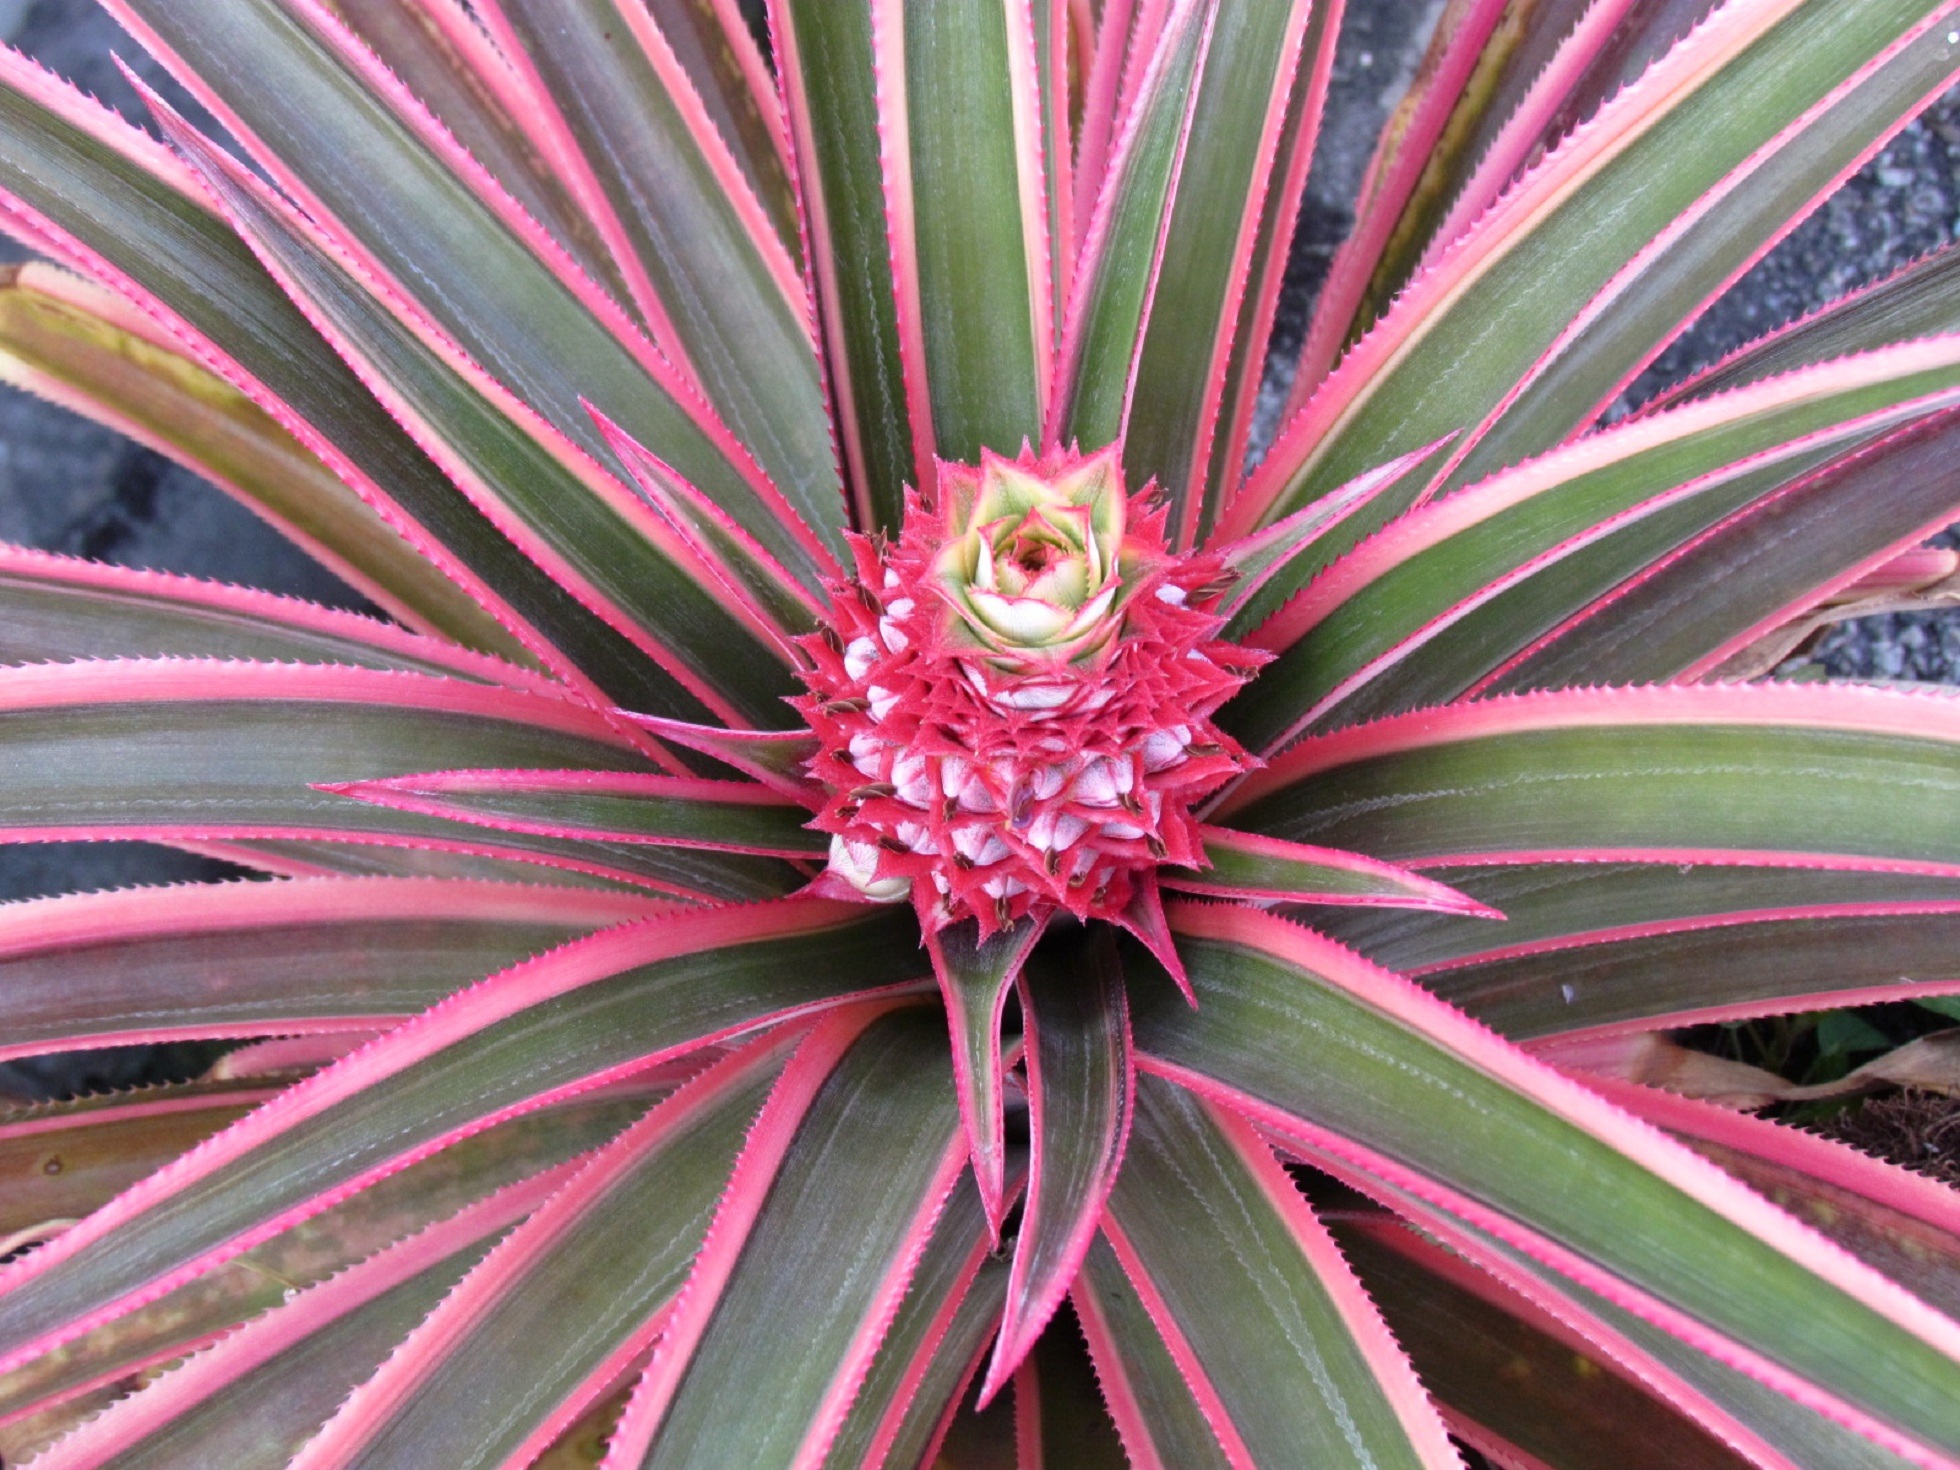
plant, fruit, sweet, flower, petal, summer, food, tropical, fresh, botany, pink, juicy, healthy, eat, flora, delicious, season, pineapple, vitamin, nutrition, bright, tasty, floristry, citrus, macro photography, flowering plant, ananas, land plant